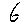
Label: 6